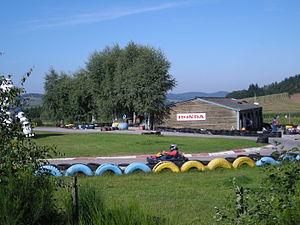
Karting au col du Plafond (Vosges)
Le col du Plafond est un col du massif des Vosges situé au croisement de la D8 et de la D60.